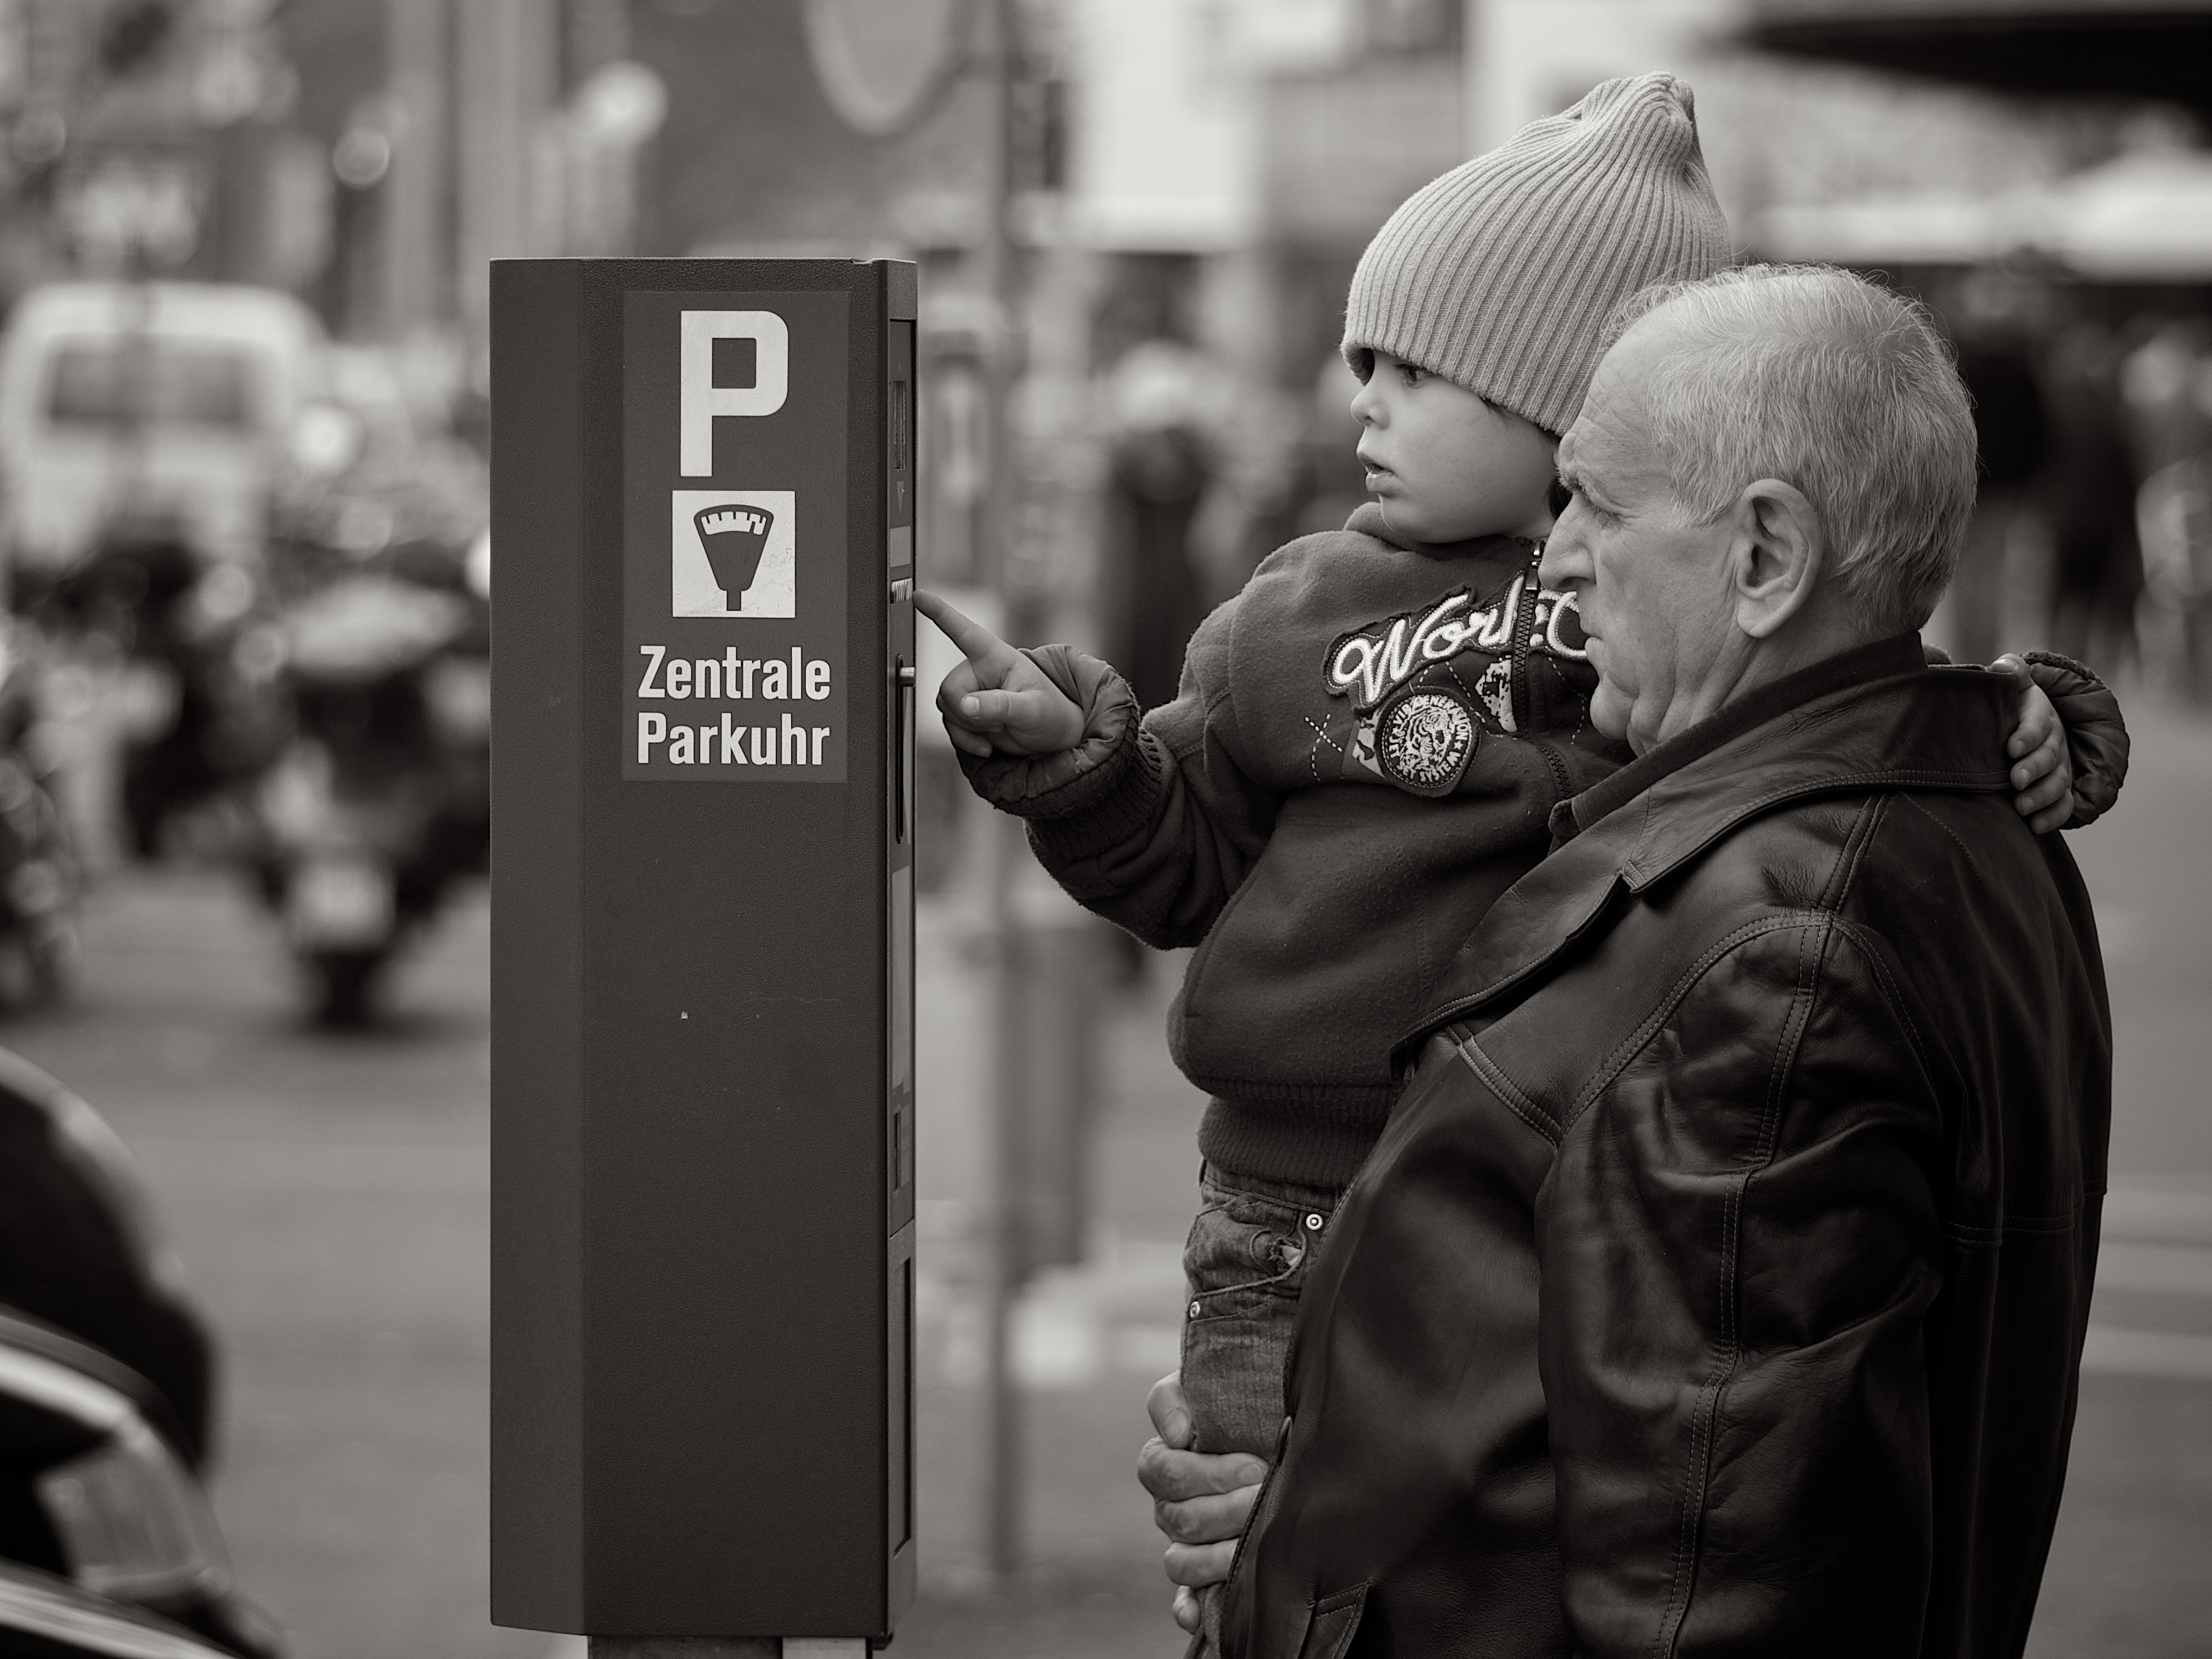
man, person, black and white, road, white, street, photography, ebook, male, training, black, monochrome, streetphotography, flickr, thomas, video, olympus, photograph, omd, fuji, leica, monochrom, leuthard, hcb, thomasleuthard, streettogs, interaction, monochrome photography